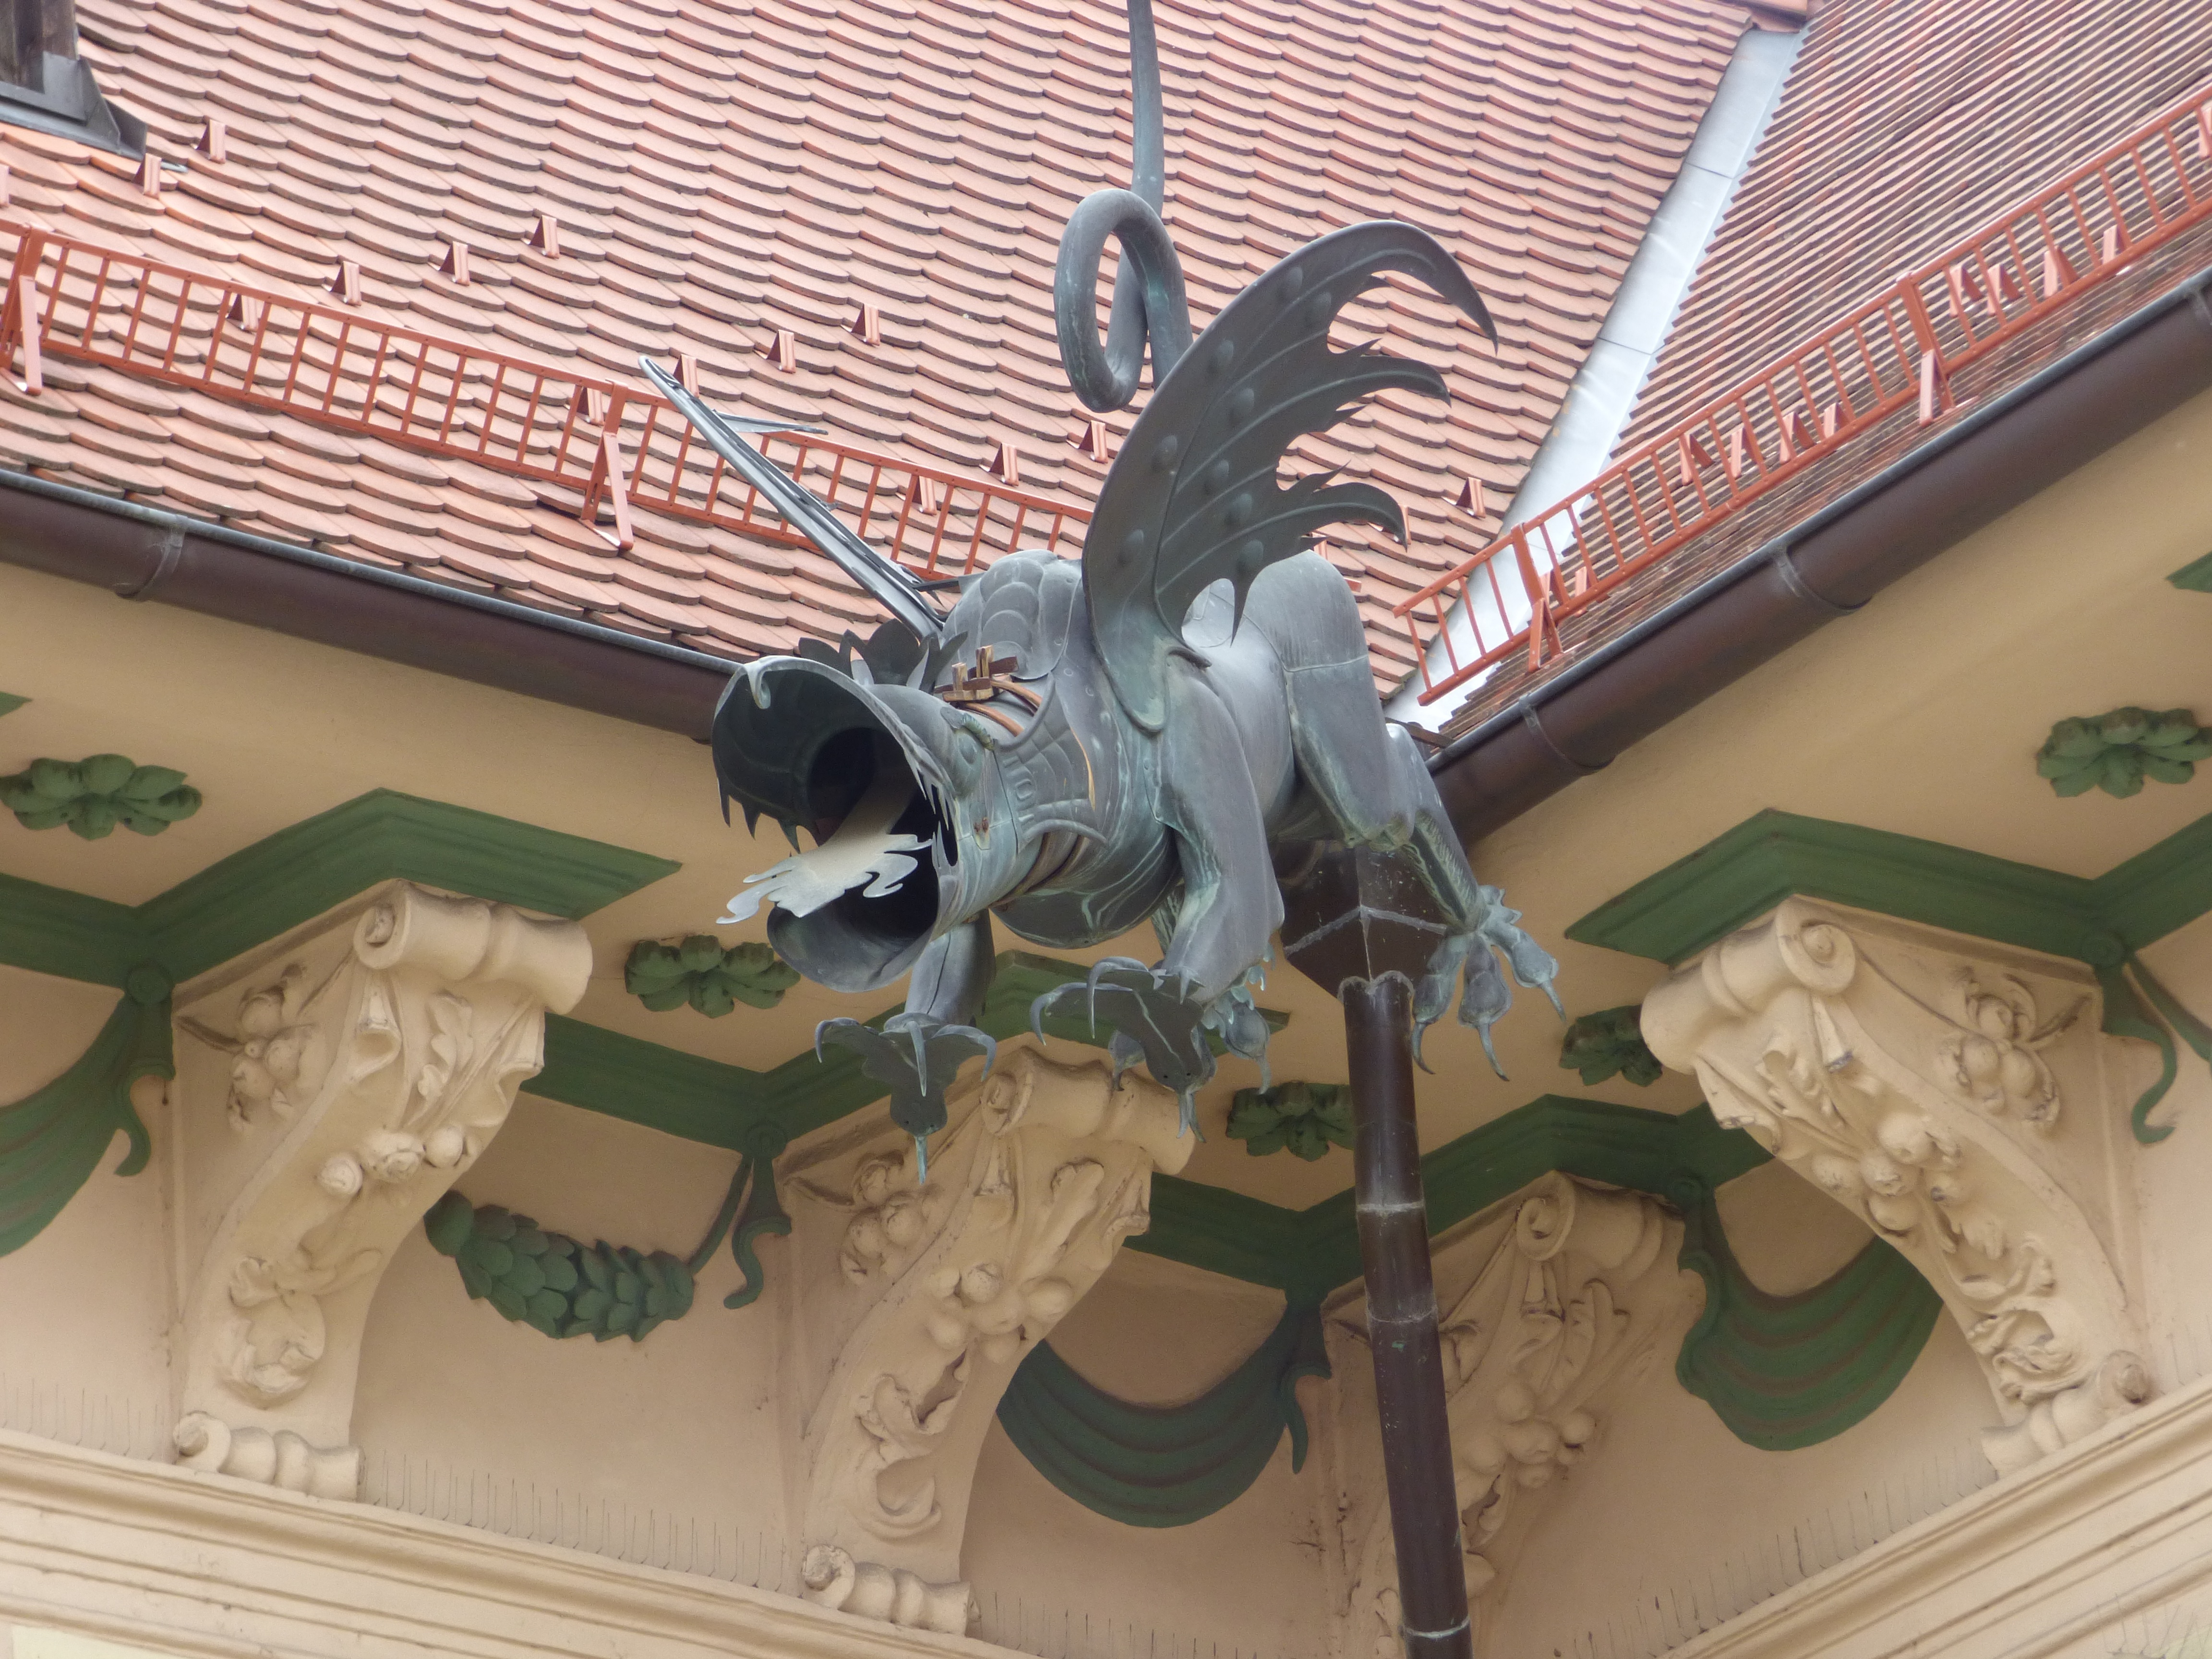
monument, statue, artistic, tourism, gothic, sculpture, art, tour, mural, dragon, gutter, tourist attraction, decorating, gothic style